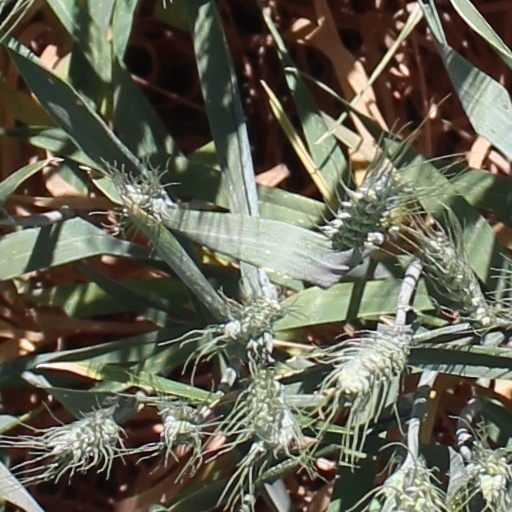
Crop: wheat